Holm House

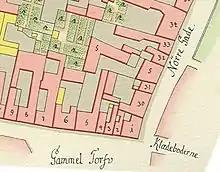
No. 5 seen on a detail from Christian Gedde's map of the North Quarter, 1757.

The property was in the late 17th century part of a larger property. In Copenhagen's first property of 1789, it was listed as No. 5. It was by then owned by councilman Hans Knudsen Leegaard.